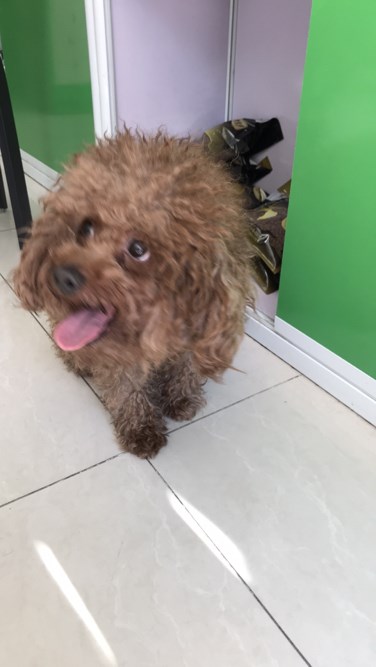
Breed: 7449-n000128-teddy